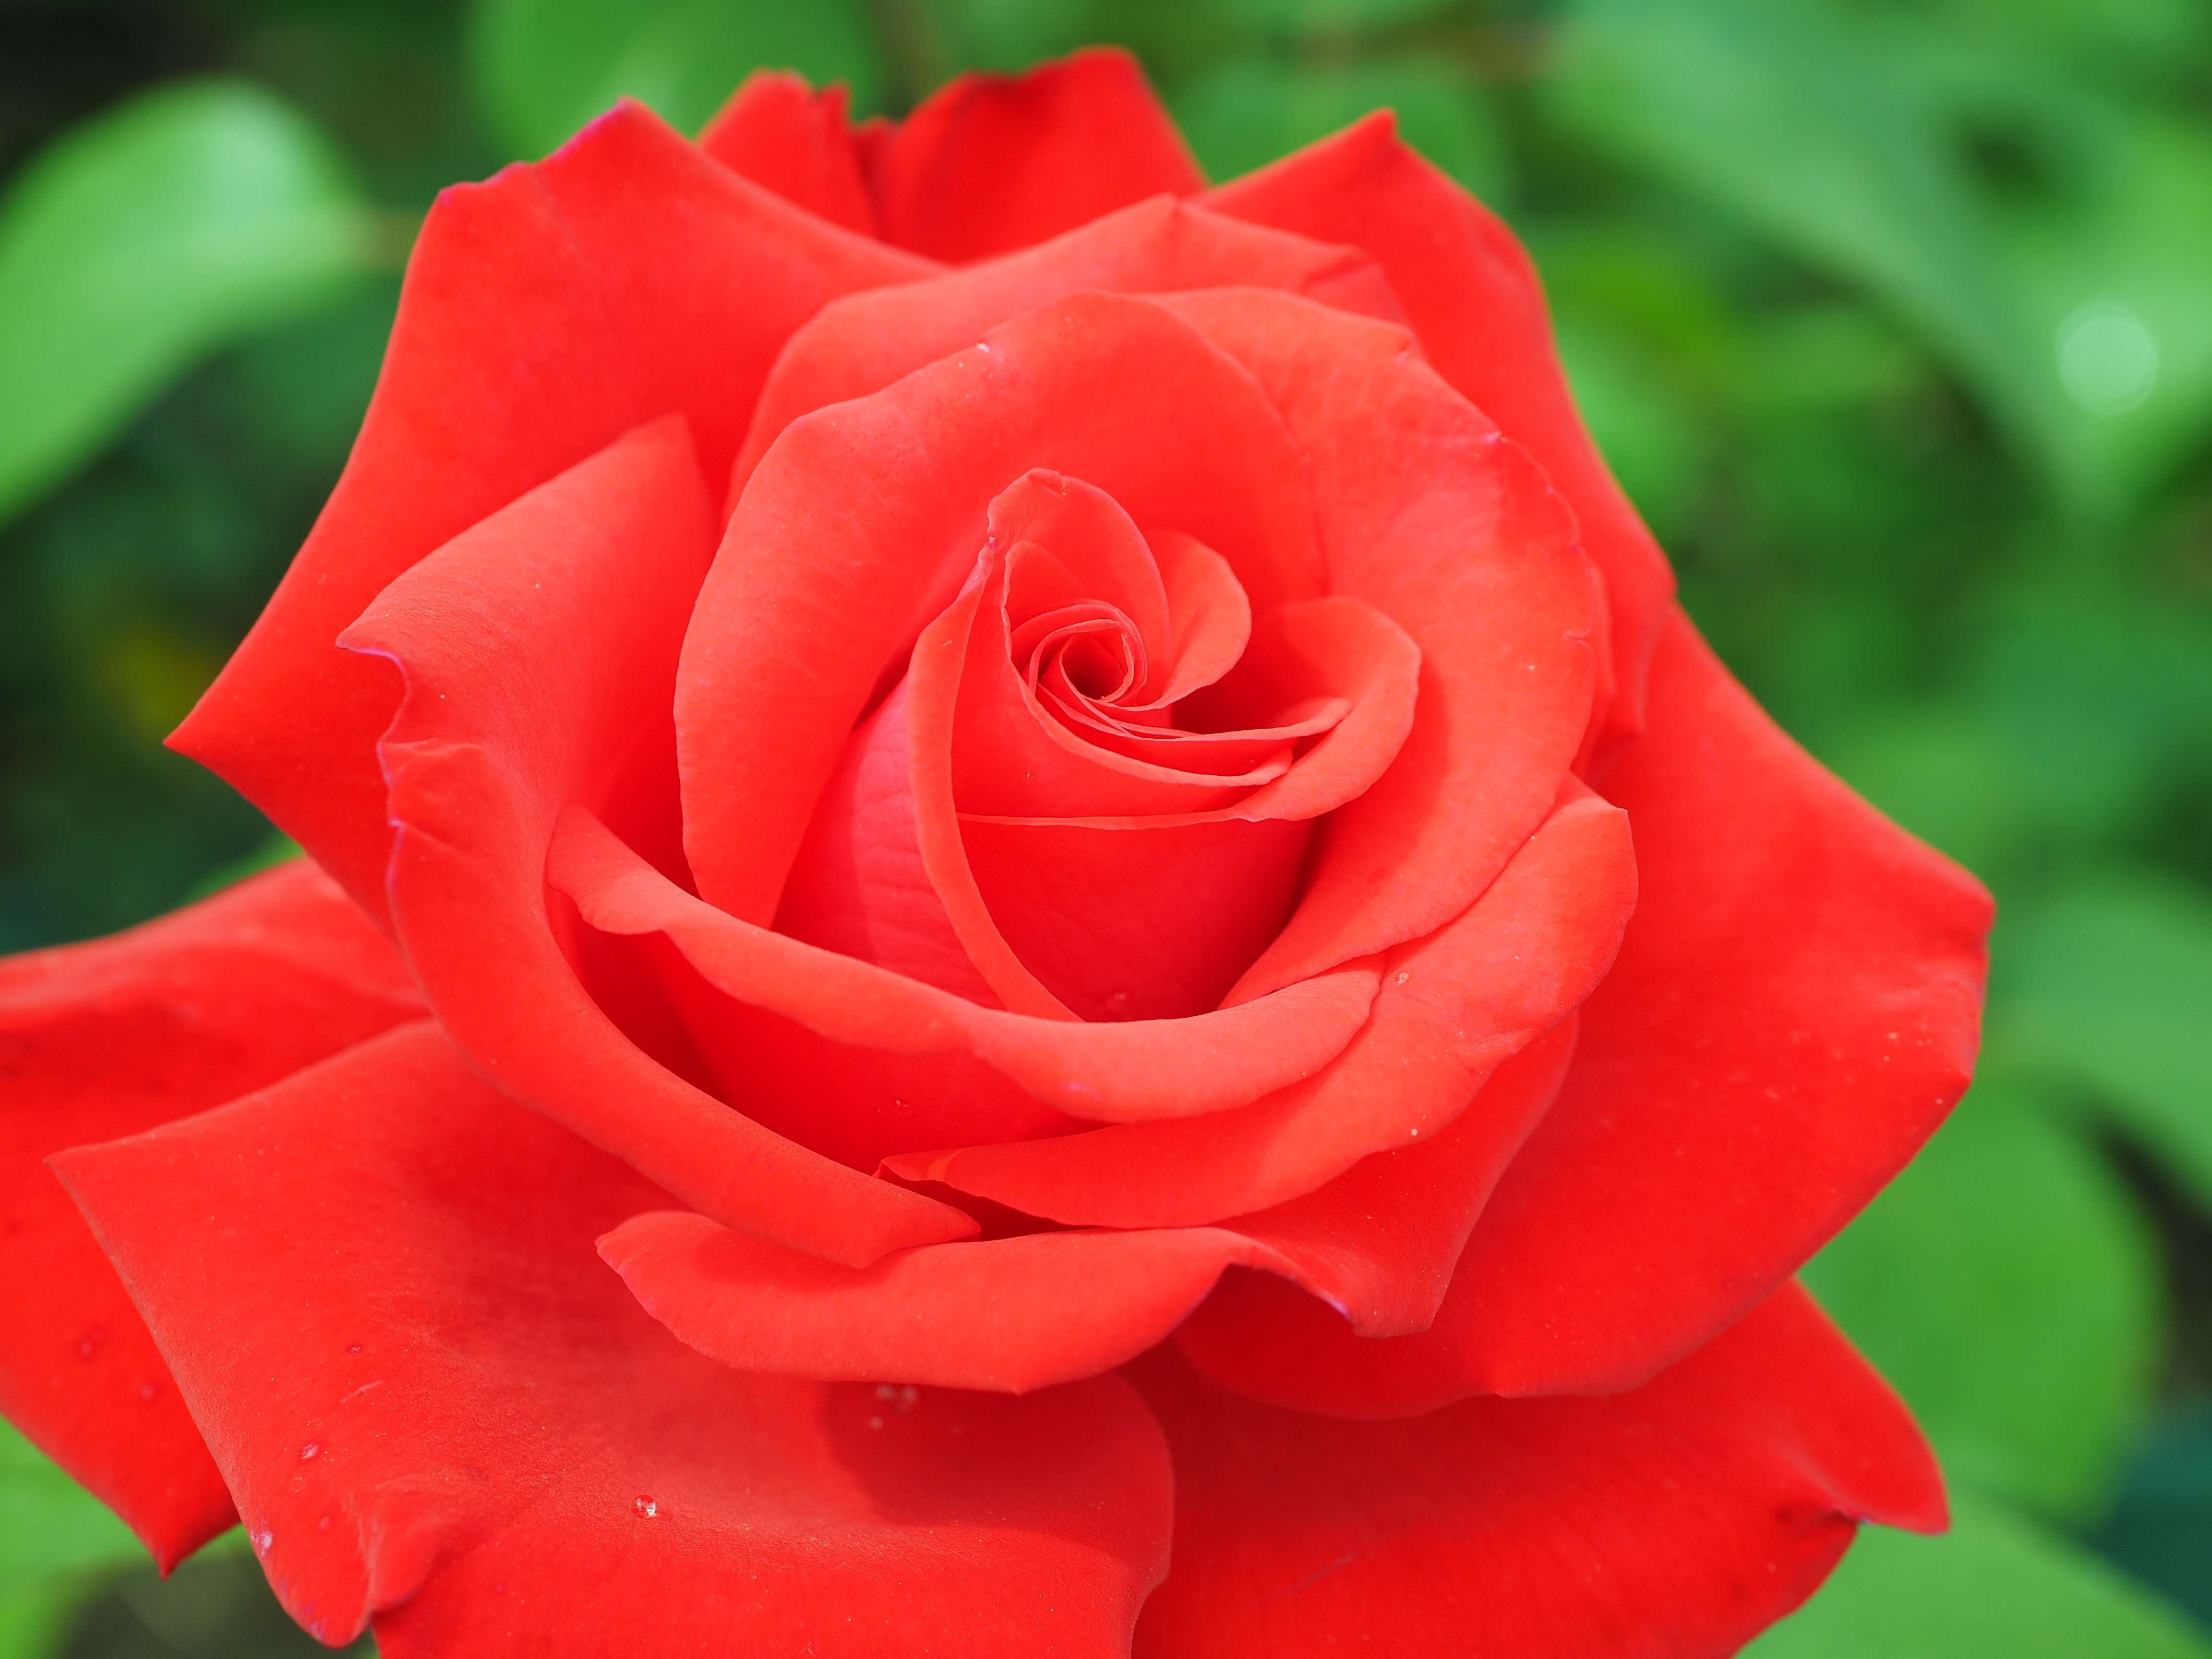
blossom, plant, flower, petal, bloom, rose, red, romantic, floribunda, rose bloom, macro photography, flowering plant, garden roses, rose family, garden rose, land plant, rose order, grande amore